Carlos Blacker

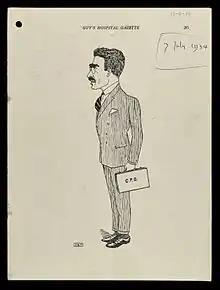
Cartoon of Carlos Paton Blacker

Carlos Paton Blacker MC GM FRCP (8 December 1895 – 21 April 1975), also known as C. P. Blacker, was an eminent war hero, psychiatrist and eugenicist who worked with R.A. Fisher and Lionel Penrose. He was the elder son of Carlos Blacker (c.1859-1928) and his wife Caroline (`Carrie`) nee Frost.